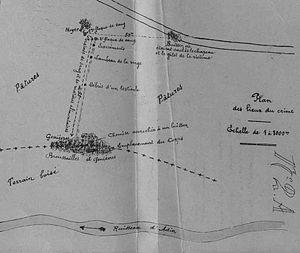
Affaire Joseph Vacher. Plan du lieu du crime de Bénonces (extrait) dressé par l'instituteur Martin sur indications du garde-champêtre Morcel. 2 décembre 1897. L'original se trouve aux Archives départementales de l'Ain.
Joseph Vacher, surnommé le « tueur de bergers » ou le « Jack l'Éventreur du Sud-Est », né à Beaufort le 16 novembre 1869 et exécuté à Bourg-en-Bresse le 31 décembre 1898, est un sergent réformé devenu vagabond, considéré, après Martin Dumollard, comme l'un des premiers tueurs en série français.